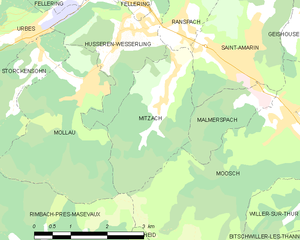
Carte des communes françaises